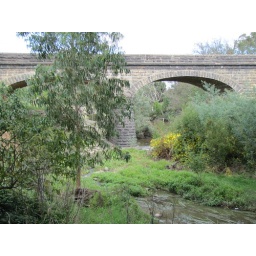
Old Bluestone road bridge over Jacksons Creek, Riddell Rd, Sunbury (Vic. Australia) - now used for pedestrians and bikes.